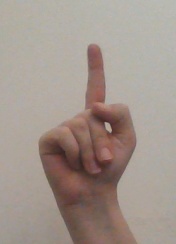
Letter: bb